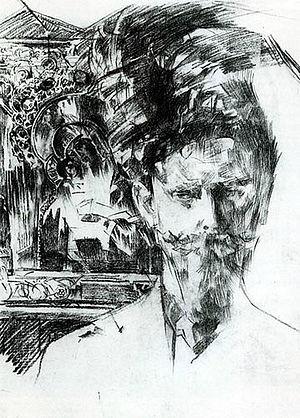
Mikhaïl Aleksandrovitch Vroubel est un peintre russe, né à Omsk le 17 mars 1856, mort à Saint-Pétersbourg le 14 avril 1910. Son père est d'ascendance polonaise ; sa mère, danoise, meurt alors qu'il n'a que trois ans.
Fiodor Oussoltsev, en Russie est un psychiatre, élève de Sergueï Korsakov. Il est le fondateur d'une clinique privée pour les troubles psychiques et les alcooliques, où a été traité l'artiste russe Mikhaïl Vroubel. Oussoltsev est un des premiers psychiatres russes à s'être intéressé à la créativité chez les personnes atteintes de troubles psychiques.